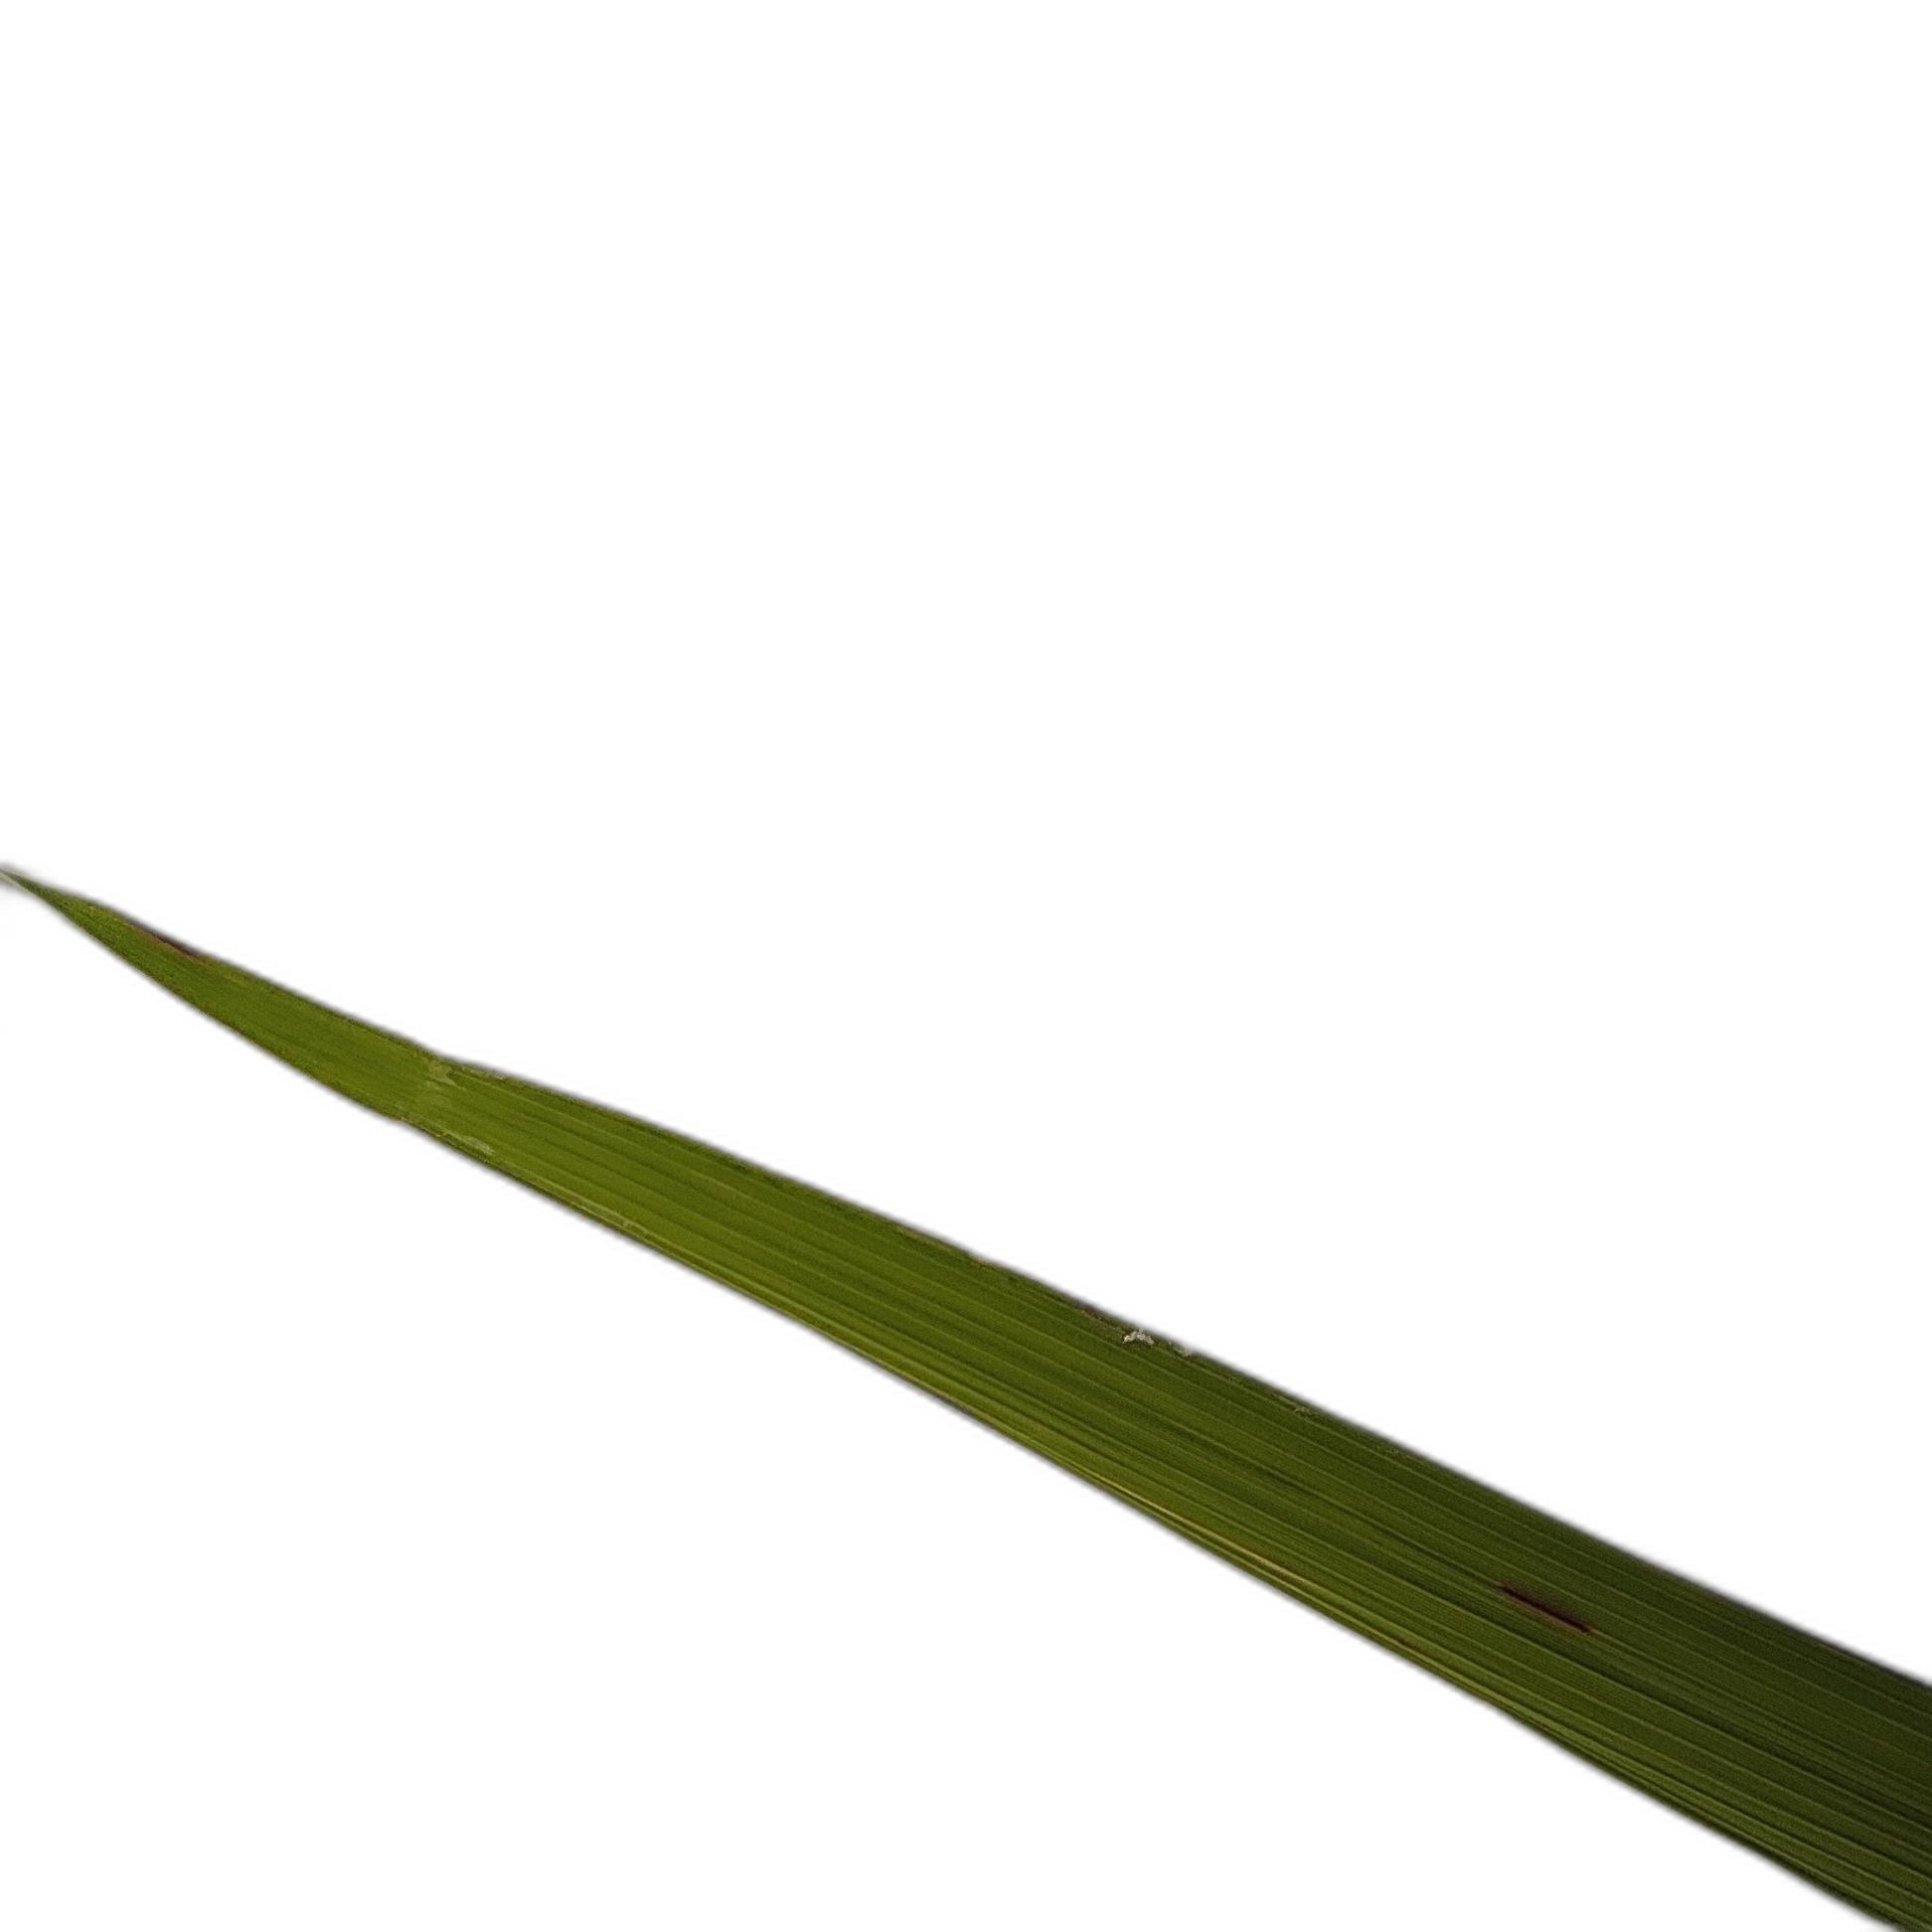
Label: Rice Blast